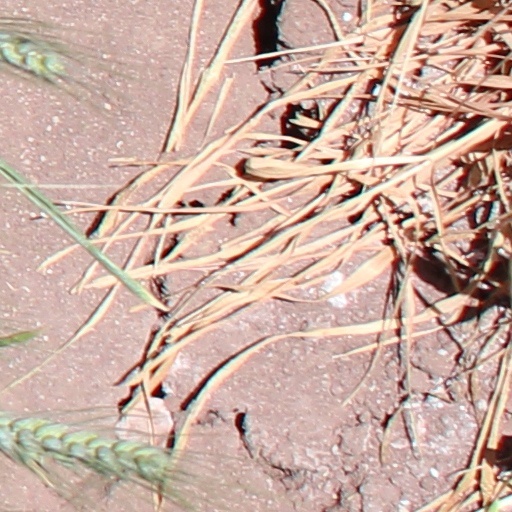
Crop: wheat